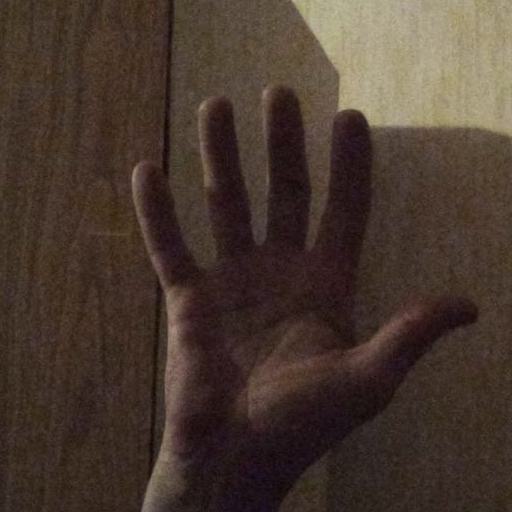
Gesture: palm